Mill Hill Chapel

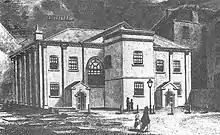
Mill Hill Chapel, Leeds – 18th century

During the late 18th century, Mill Hill's sister chapel was the Independent Congregationalist Call Lane Chapel, Leeds. Many of Leeds's leading families such as George William Oates at Low Hall, Potternewton and the Dixon family of Gledhow Hall were heavily involved with both churches at this time. Some local gentry, such as Hans Busk, even "maintained a private Unitarian chaplain" or "Preaching Room" on their own estates.